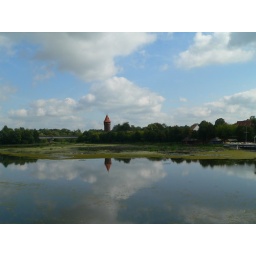
Nice reflection of a tower of the castle in the river